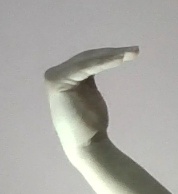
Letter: haa